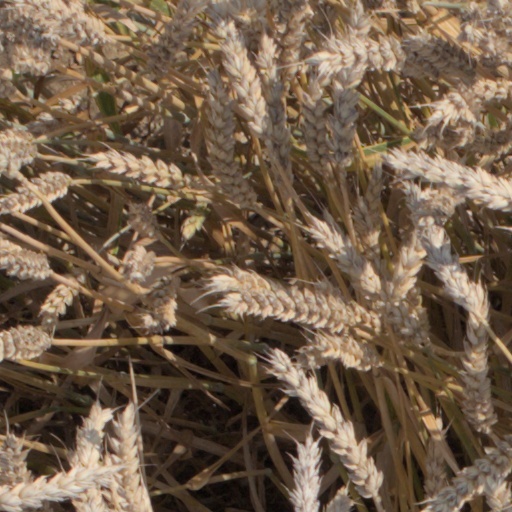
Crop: wheat